Cathedral

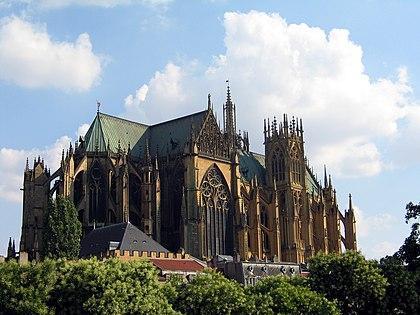
Metz Cathedral, France, was governed by a provost.

Prior to the Reformation all cathedrals of Western Europe were of the Roman Catholic Church. In England, much of the structure of the monastic and cathedral system was reconstituted during the English Reformation. Although the cathedrals were retained by the now independent and established Church of England, the monastic cathedral chapters were dissolved by King Henry VIII and, with the exceptions of Bath and Coventry, were refounded by him as chapters of canons with a dean as the head and other clergy as minor canons.